Frock the Vote!

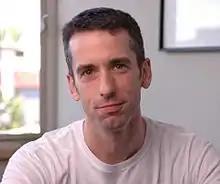
Dan Savage is a guest judge.

For the mini-challenge, the contestants design an Absolut Vodka-inspired shoe. Phi Phi O'Hara wins the mini-challenge. For the main challenge, the contestants participate in a presidential debate as the 2012 Wig Party candidate.